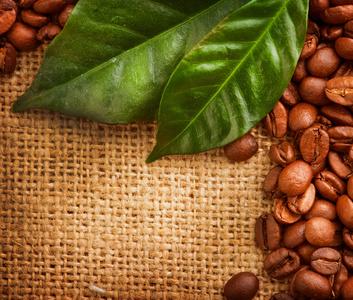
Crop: unknown
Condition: coffee